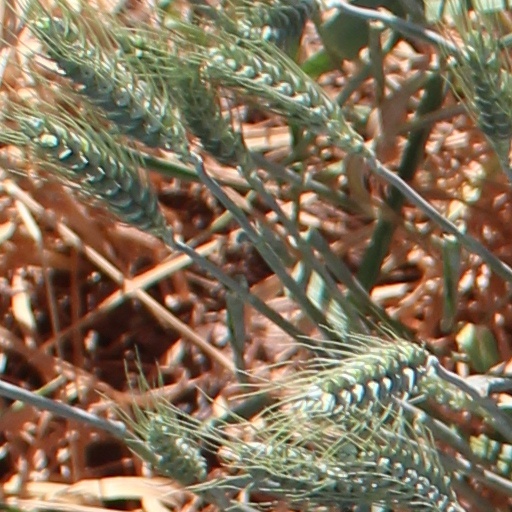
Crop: wheat